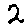
Label: 2